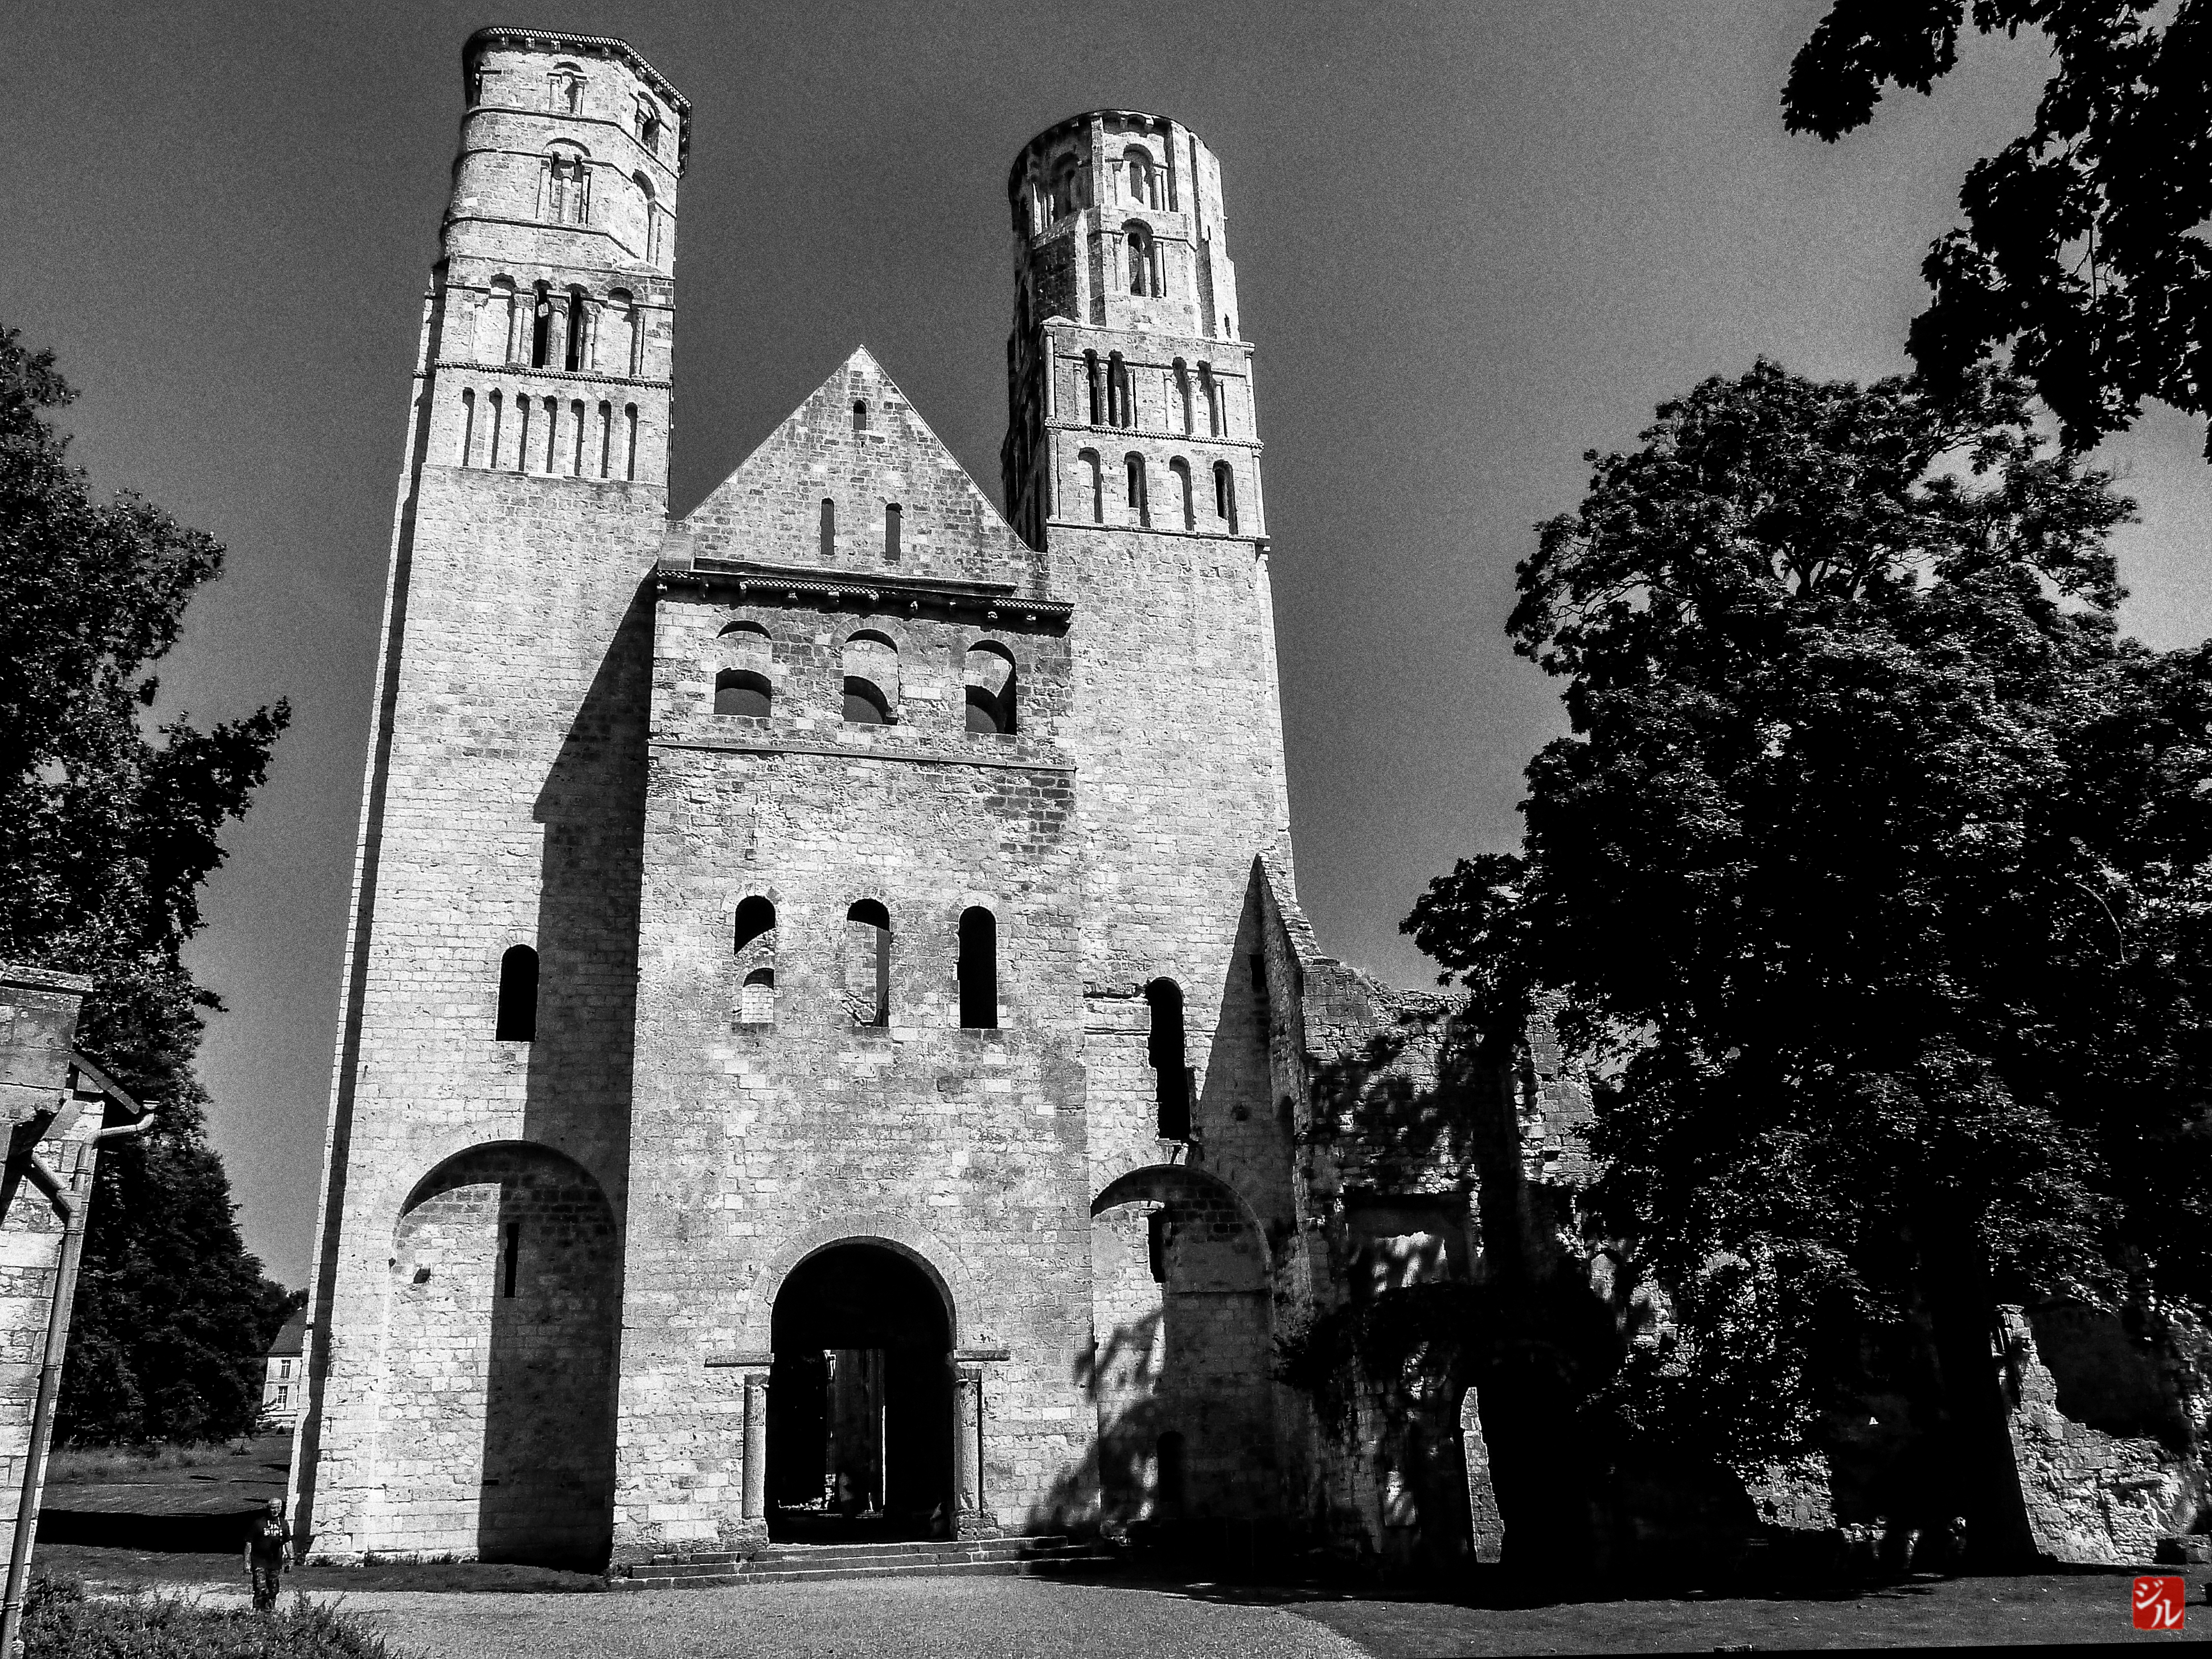
black and white, architecture, white, building, france, tower, landmark, monochrome, place of worship, seine, history, ruines, normandie, hautenormandie, boucle, jumi ges, jumi ge, monochrome photography, ancient history